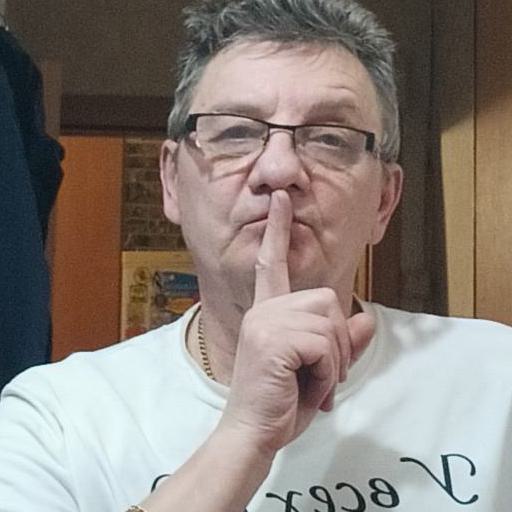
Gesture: mute